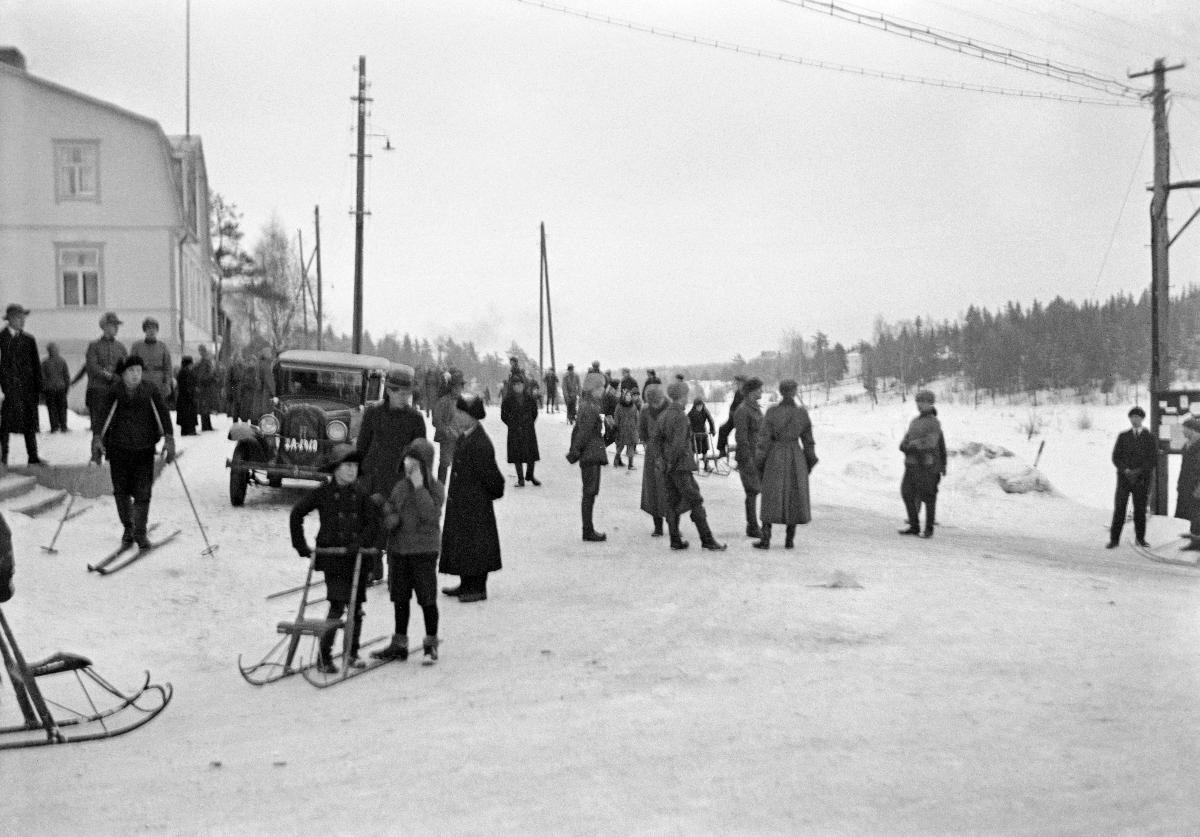
Mäntsälän kapina
Mäntsäläupproret; Mäntsälä rebellion
sisällön kuvaus: Mäntsälän kapina 27.2.-6.3.1932. content description: Mäntsälän rebellion 27.2.-6.3.1932. innehållsbeskrivning: Mäntsäläupproret 27.2.-6.3.1932.
Kuvaaja: Sundström, Hugo, kuvaaja
Vuosi: 1932
Paikka: Suomi
Aiheet: politiikka; äärioikeistolaisuus; lapuanliike; kapinat; suojeluskunnat; HBL; politics; far right; Lapua movement; insurgencies; right-wing extremism; rebellion; civil guard; civil guards; politik; högerextremism; Lapporörelsen; uppror; lapporörelsen; skyddskåren; kravaller; skyddskårer